144th Airlift Squadron

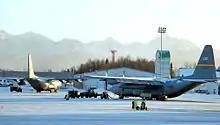
C-130s of the 144th Airlift Squadron at Kulis Air National Guard Base, January 2011 while Guardmembers prepare for the move to Joint Base Elmendorf-Richardson.

The 144th Airlift Squadron performed humanitarian airlift missions for famine relief in Somalia and Rwanda, supported Operation Southern Watch in Saudi Arabia, achieved an Excellent rating in its first Operational Readiness Inspection from PACAF. On 1 October 1996, the squadron entered a one-year conversion to deployment tasking from its previous in-place generation tasking.